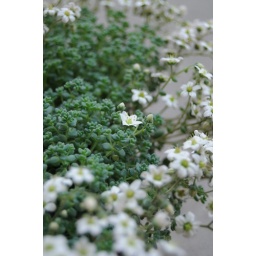
succulent plant in flower